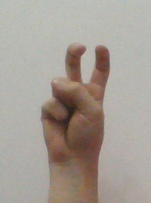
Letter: toot